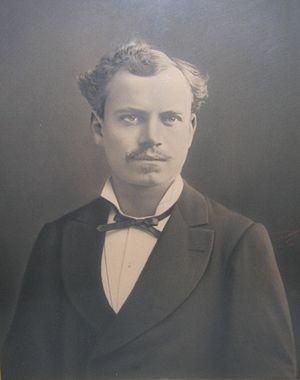
"Eugène Farcot né à Sainville le 20 février 1830, se passionne très tôt pour les sciences techniques à l'instigation de son oncle, le colonel Tartarat de Chasmelons. À juste titre, il le considérait dans son testament comme son ""guide et initiateur"" dans le domaine de l'aérostation naissante. Cependant, Eugène Farcot savait pertinemment que la navigation aérienne était « un culte qui ne nourrit pas ses prêtres ». C'est là l'une des raisons qui le motive à s'orienter vers l'industrie horlogère plus lucrative.